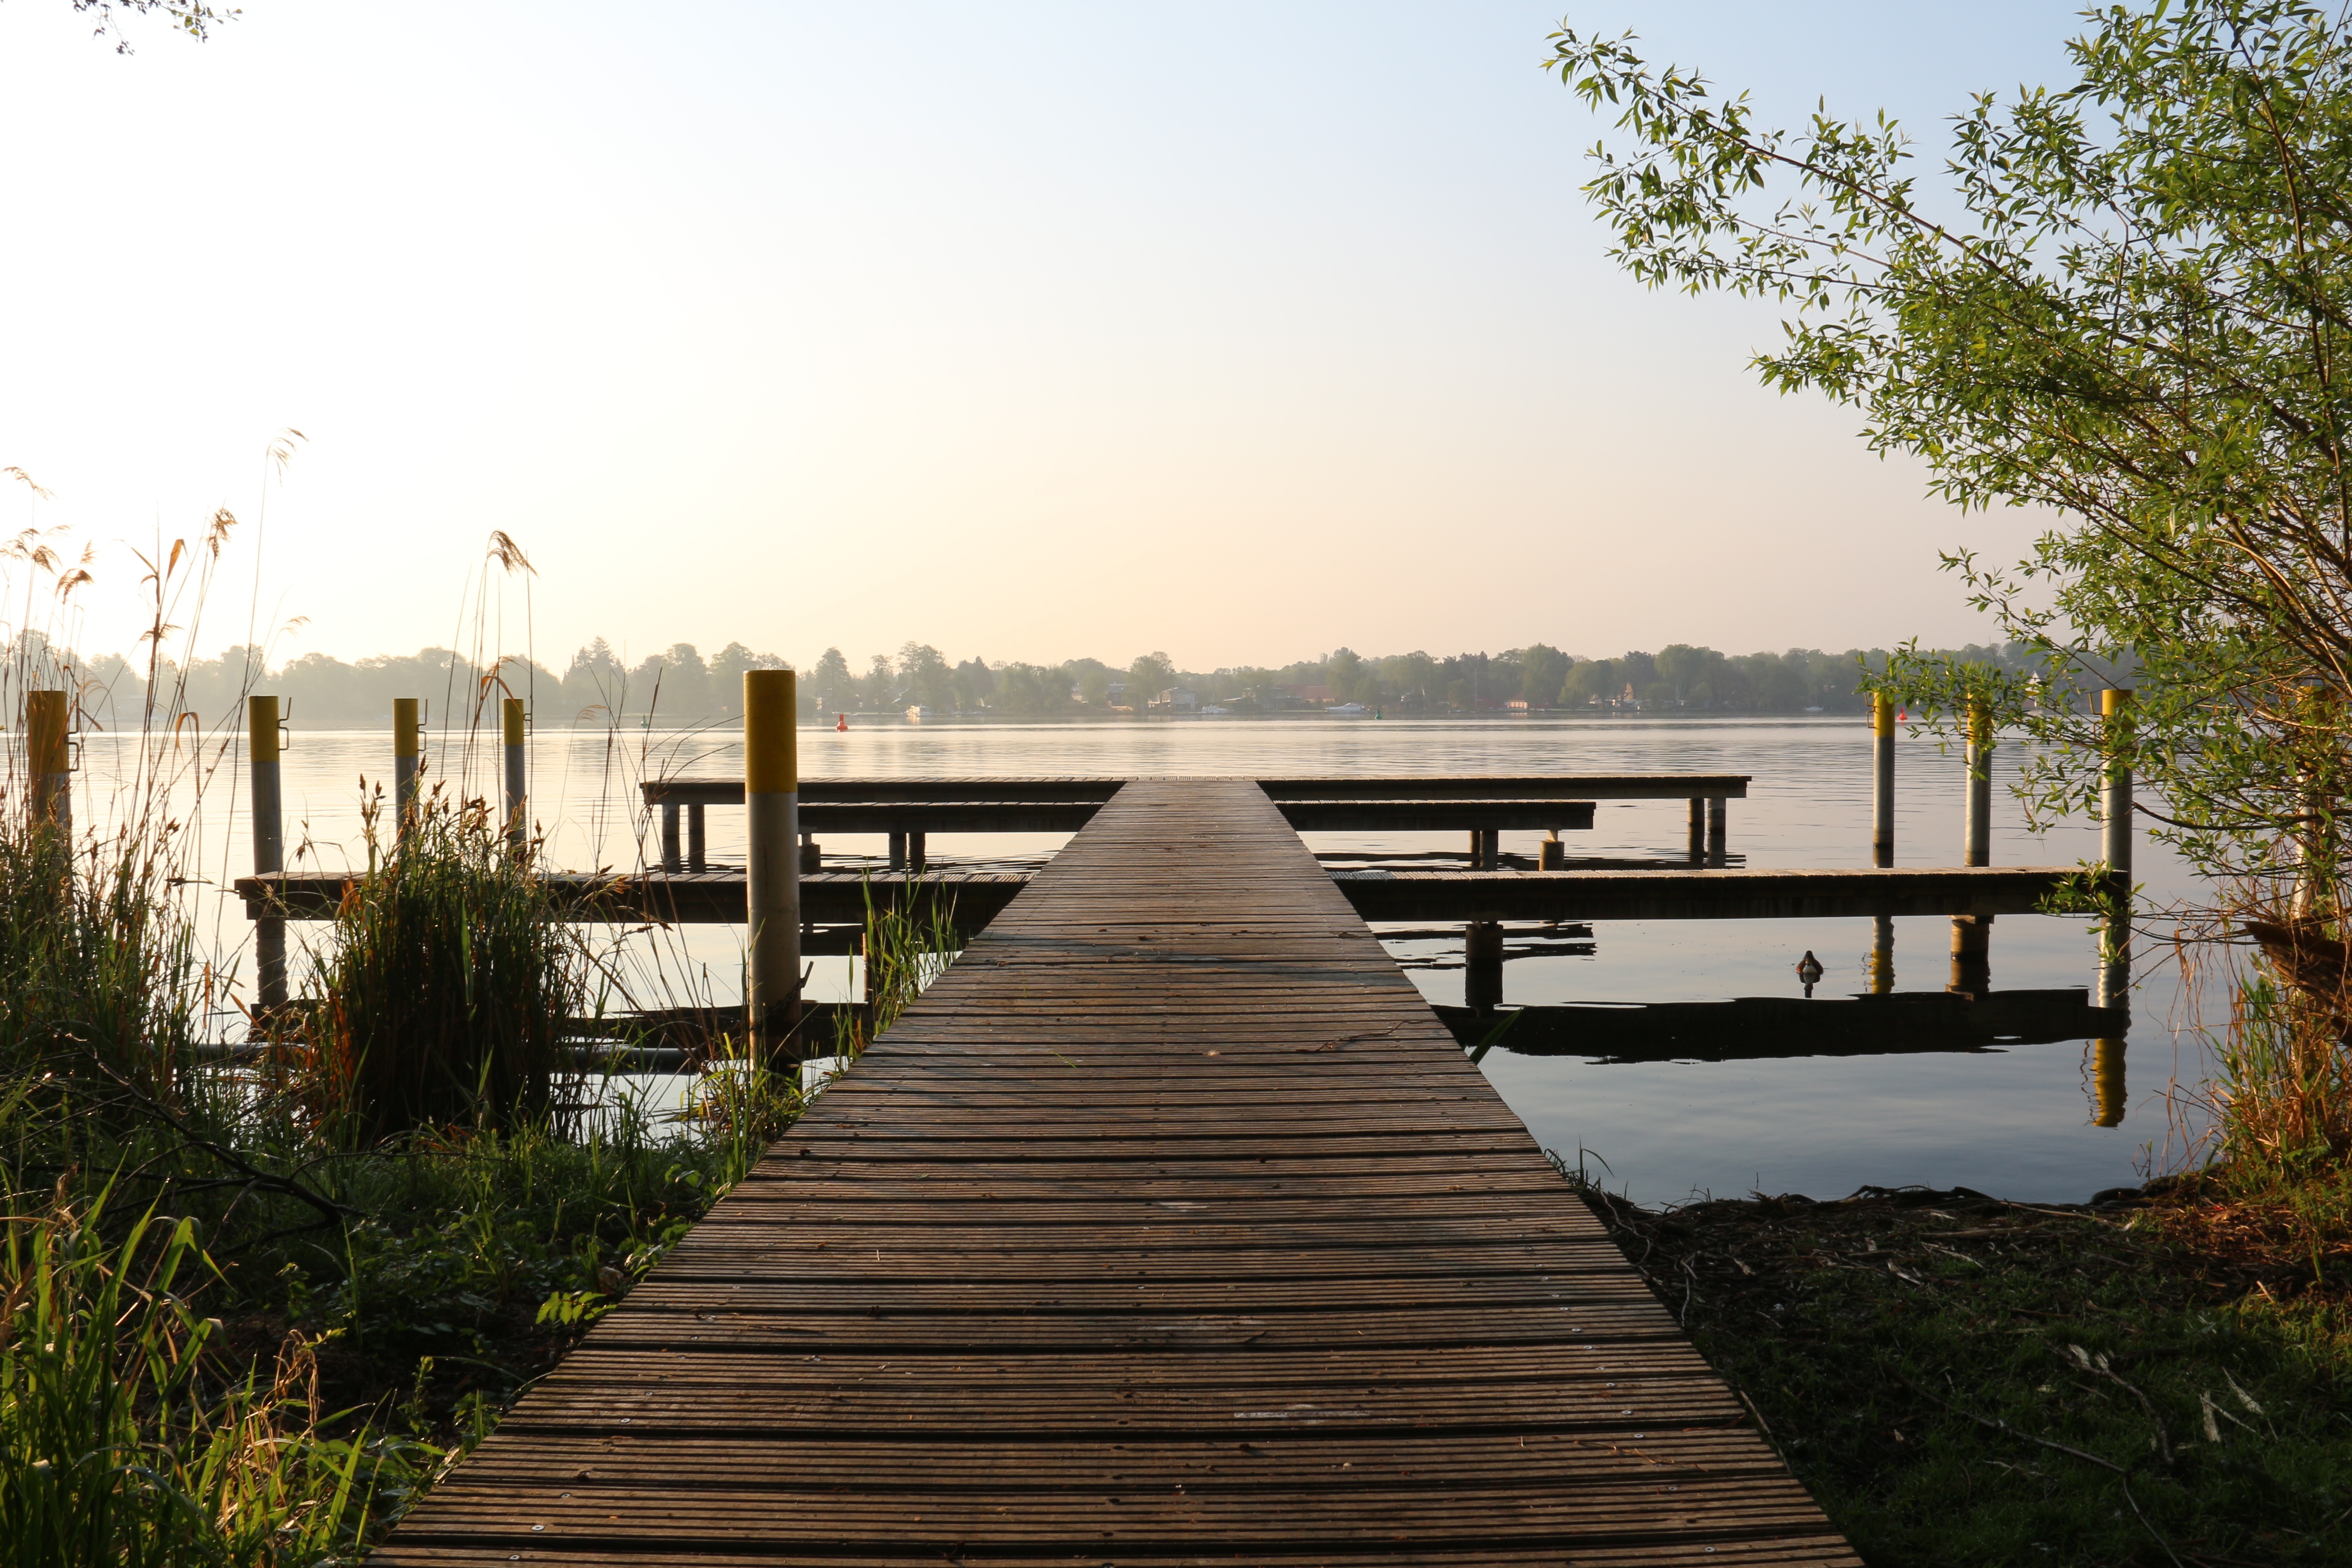
dock, boardwalk, morning, lake, river, walkway, jetty, anlegstelle